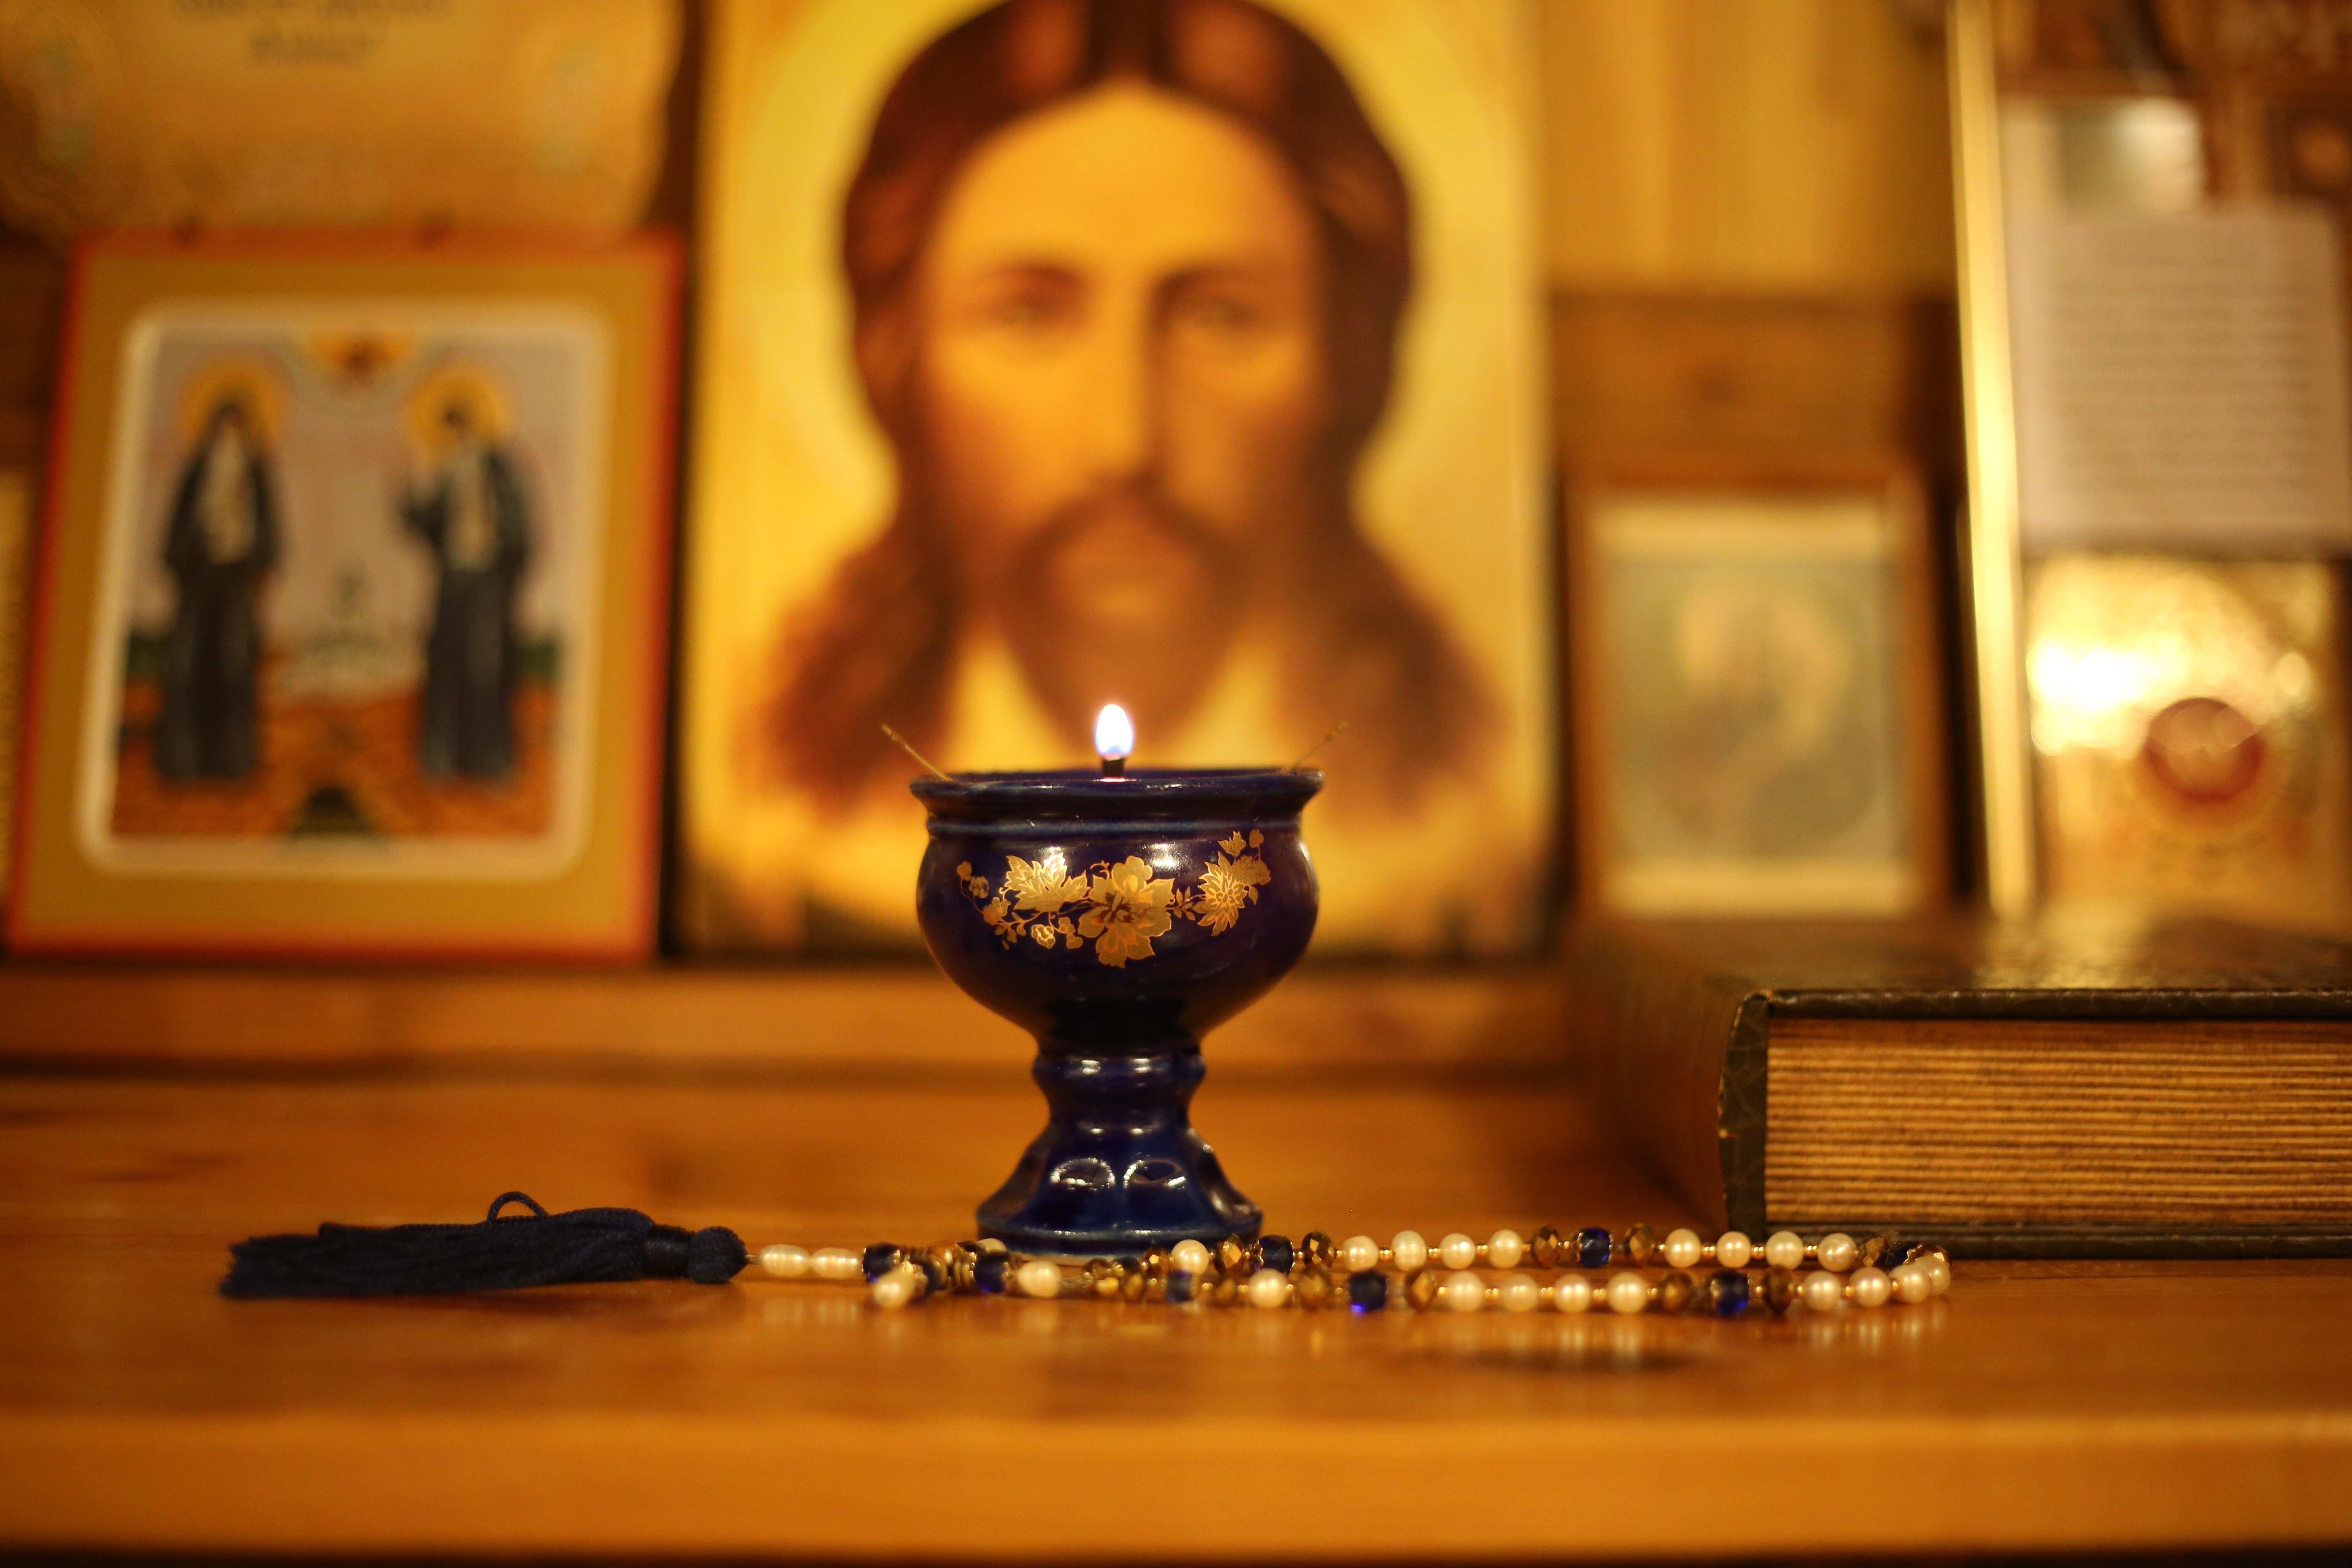
table, light, love, flame, religion, drink, church, freedom, candle, religious, compassion, hope, jesus, prayer, welcome, christianity, orthodox, russia, spirit, icon, beads, god, eternity, vera, orthodoxy, miracle, spirituality, salvation, mercy, savior, forgiveness, christian church, cognition, the believer, icon lamp